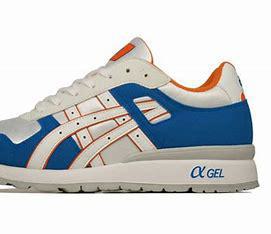
Brand: Asics
Model: Gt Ii